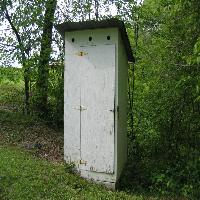
Weather: cloudy or overcast